Thomas G. Healey

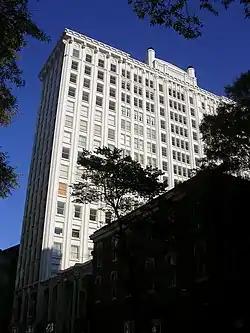
Healey Building in Downtown Atlanta

Thomas G. Healey (c. 1818–1897) was an Atlanta real estate developer, politician, street railway entrepreneur and banker. Healey started in the brick-making business and as a builder and contractor in partnership with Maxwell Berry who together managed the construction of Church (now Shrine) of the Immaculate Conception and the United States U.S. Post Office and Customs House (later used as City Hall). Healey invested in land including the northwest corner of Marietta and Peachtree Streets where he built the first Healey Building.